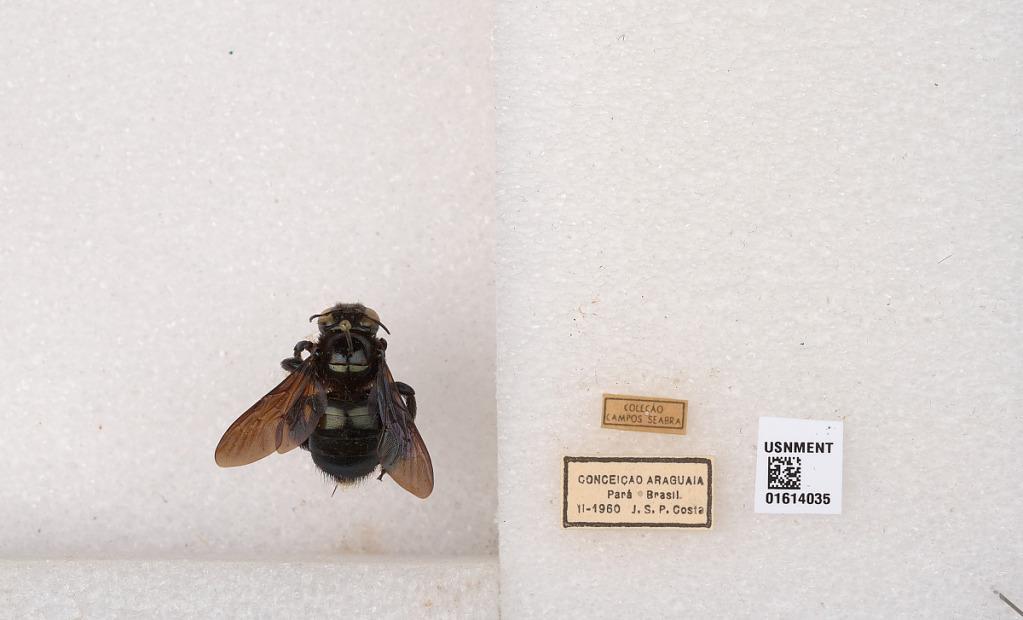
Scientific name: Xylocopa (Schonnherria) macrops Lepeletier
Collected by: J. Costa
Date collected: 1960-2-1
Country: Brazil
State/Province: Para
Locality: Conceicao Araguaia